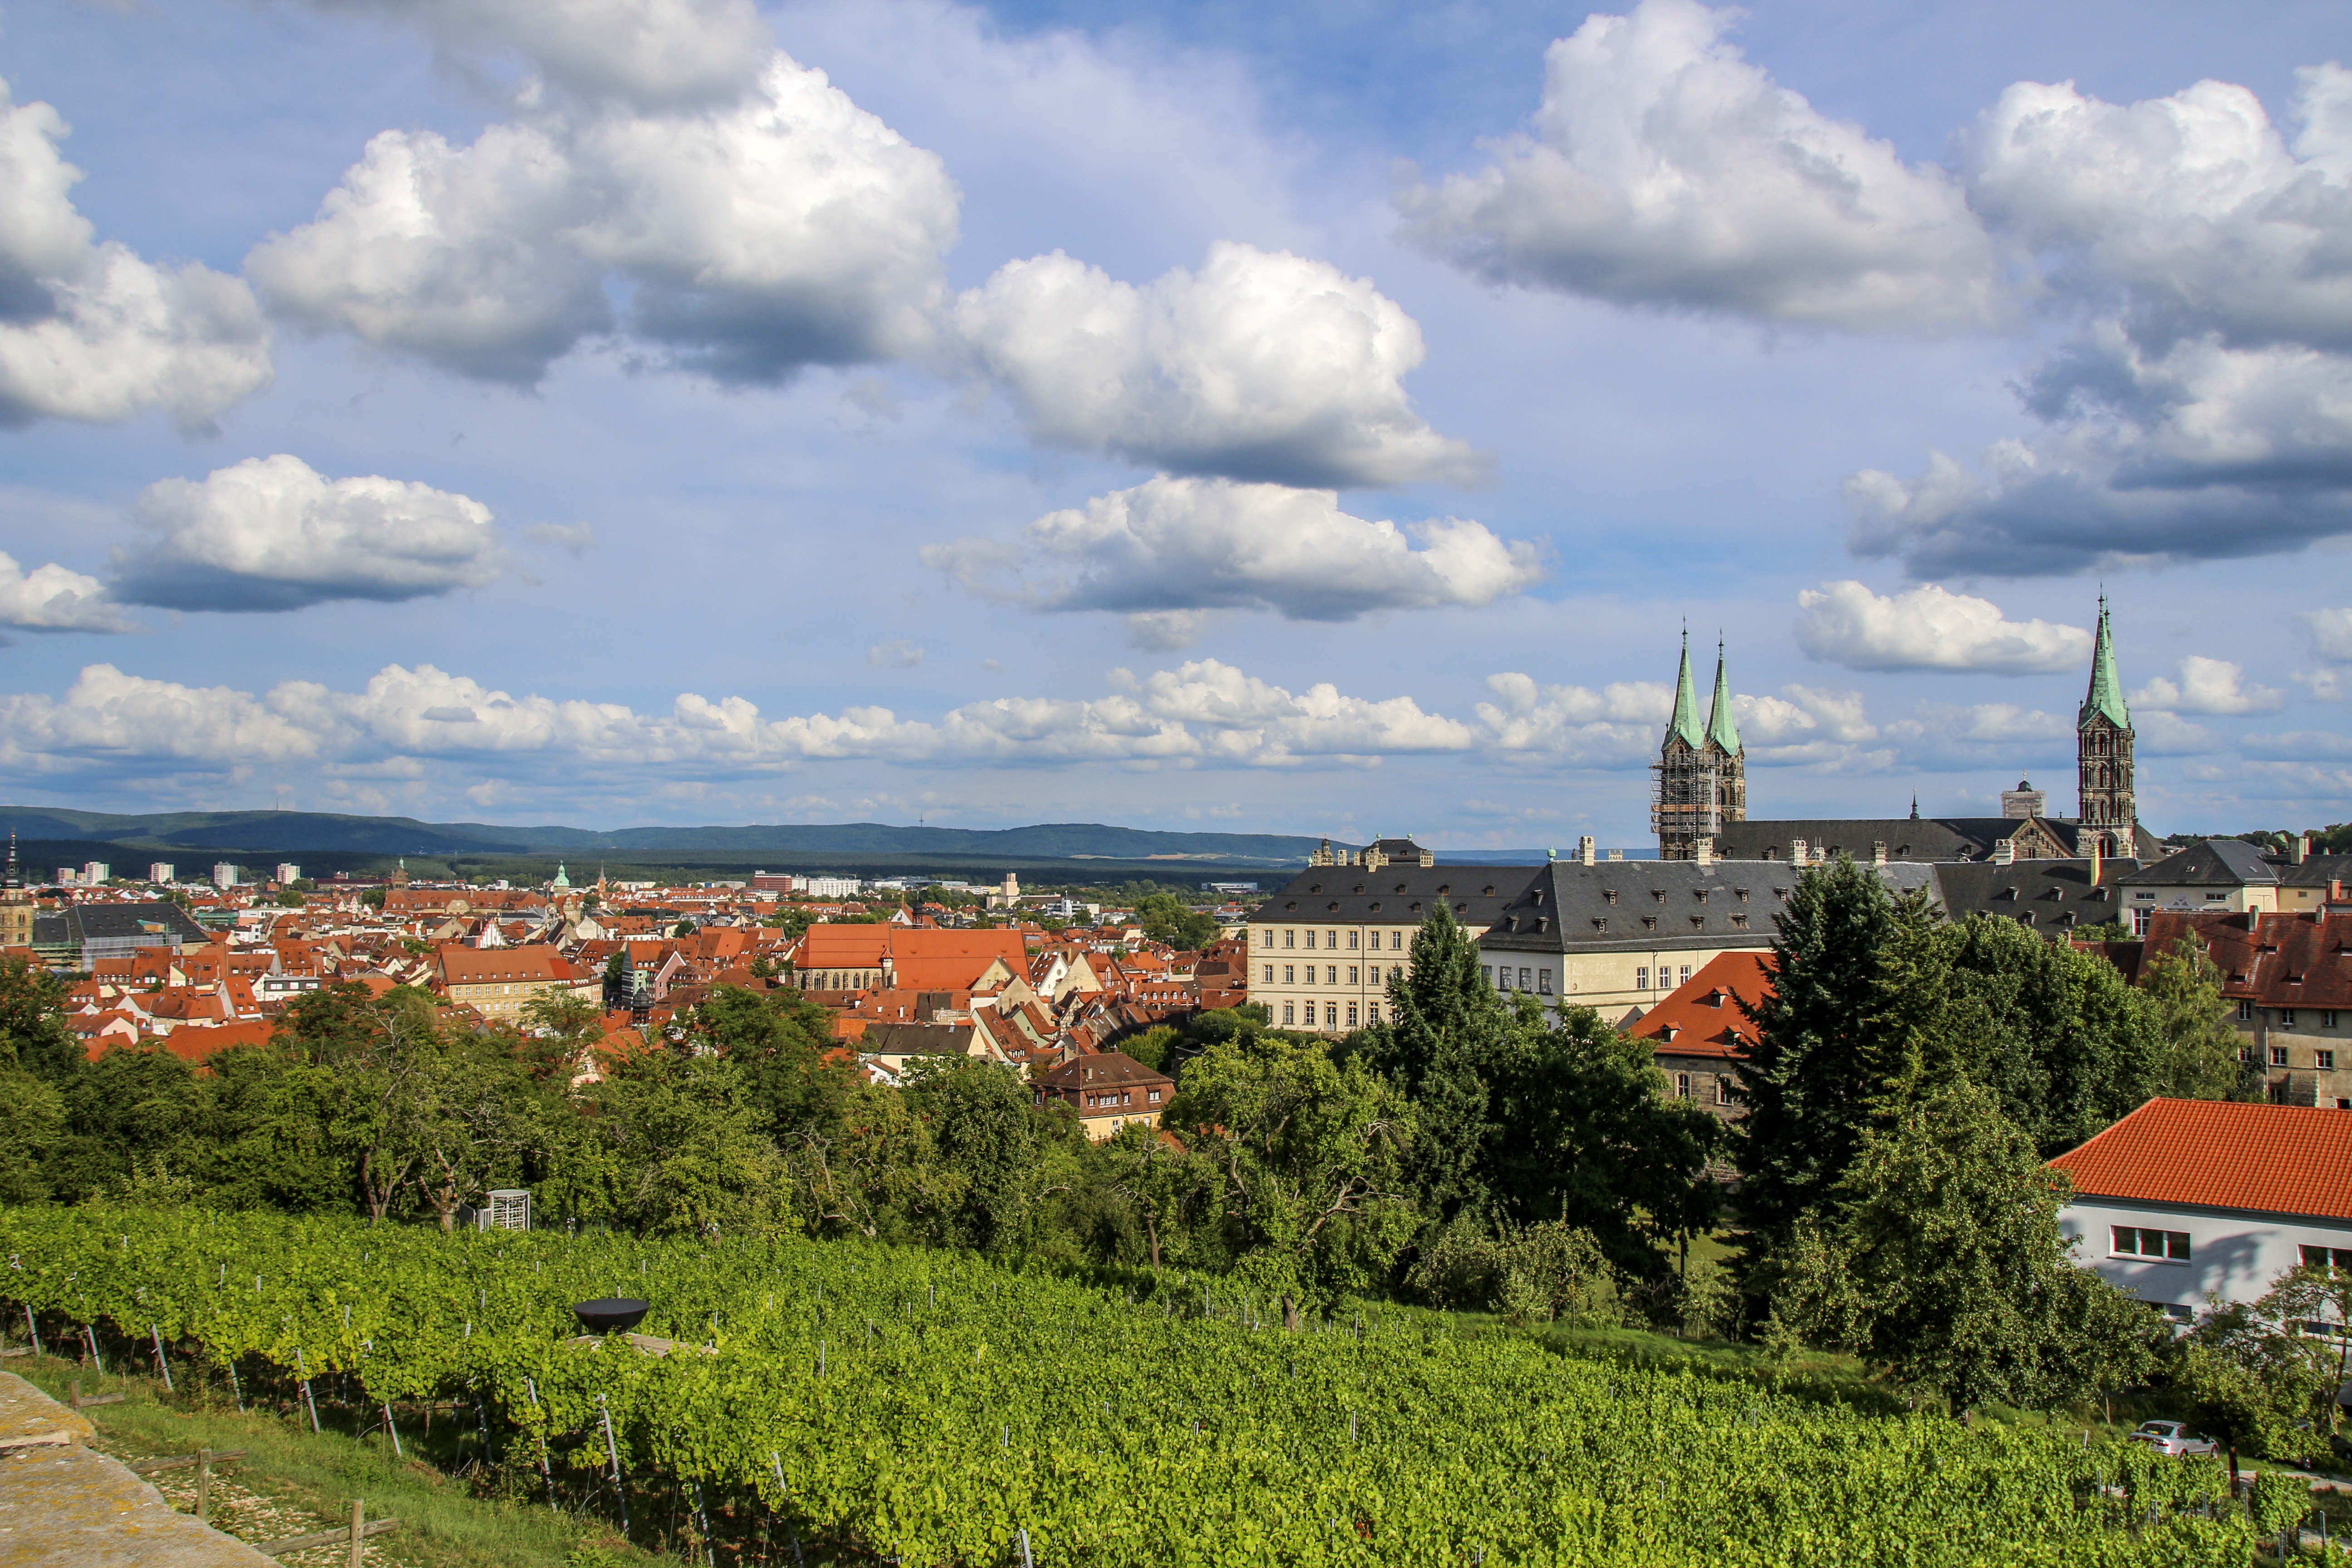
landscape, horizon, sky, skyline, hill, flower, town, city, cityscape, panorama, village, suburb, agriculture, clouds, dom, historically, bamberg, rural area, aerial photography, residential area, human settlement